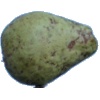
Label: pear_stone